Reportedly haunted locations in Washington, D.C.

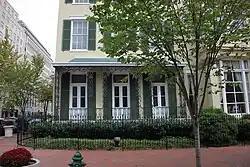
The west side of the Dolley Madison House, showing the porch (with black railing) where the shade of the former First Lady is said to rock on dark nights

The Cutts–Madison House (721 Madison Place NW), also known as the Dolley Madison House, was constructed in 1822 by Richard Cutts, brother-in-law of First Lady Dolley Madison. After ex-President James Madison died in 1836, Dolley Madison took up residency in the house and lived there until her death in 1849. Rear Admiral Charles Wilkes purchased the home in 1851. Wilkes moved the entrance from Madison Place NW to H Street NW, and turned the porch on the west side of the house (facing Madison Place NW) into a window. Witnesses from the mid-19th century onward have claimed to have seen the ghost of Dolley Madison rocking in a chair in the space where the porch used to be, smiling at passersby.